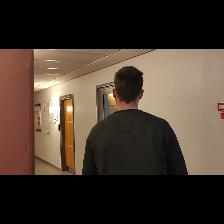
Label: Human